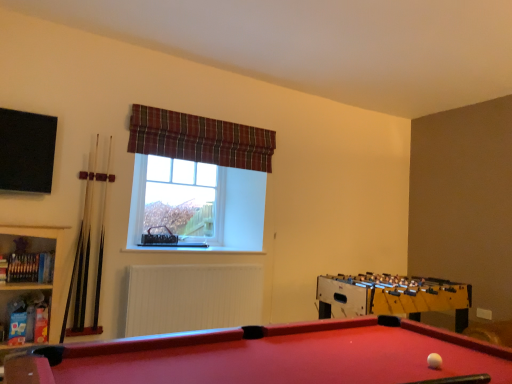
Question: From a real-world perspective, there is one table below the wooden bookshelf at left. Please locate it and provide its 2D coordinates.
Answer: [(0.770, 0.771)]